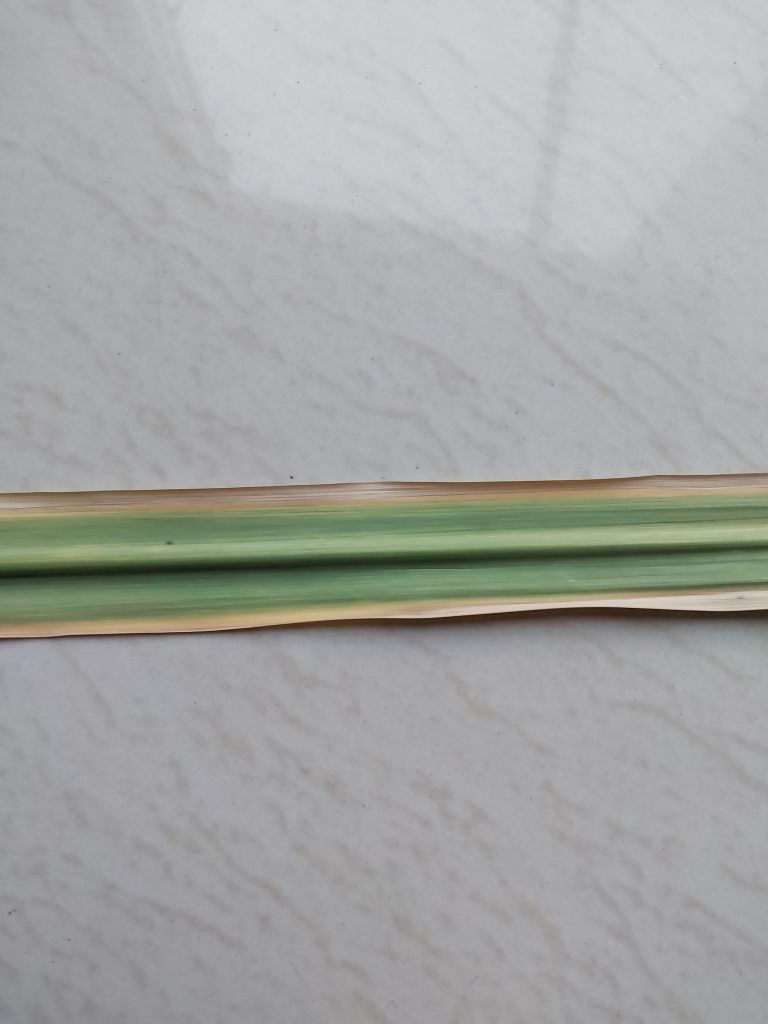
Label: Yellow Leaf